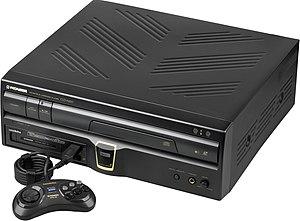
La Mega Drive, ou Genesis en Amérique du Nord, est une console de jeux vidéo de quatrième génération conçue et commercialisée par le constructeur japonais Sega Enterprises, Ltd. La Mega Drive est la troisième console de Sega, elle succède à la Master System. Sega sort d'abord la console au Japon sous le nom de Mega Drive en 1988, la console est ensuite lancée en 1989 en Amérique du Nord, renommée Genesis sur ce territoire. En 1990, la console sort dans la plupart des autres territoires en tant que Mega Drive.